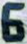
Number: 6